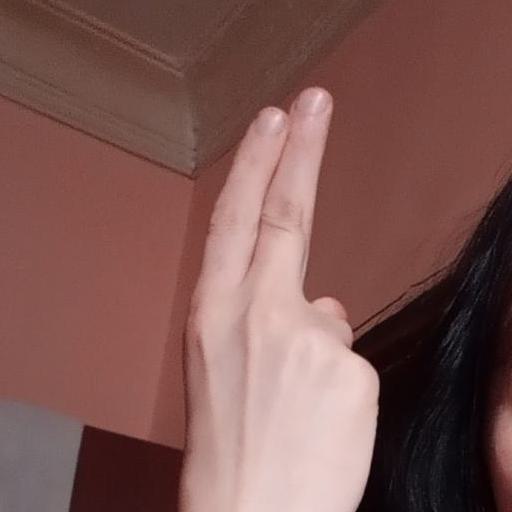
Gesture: two_up_inverted